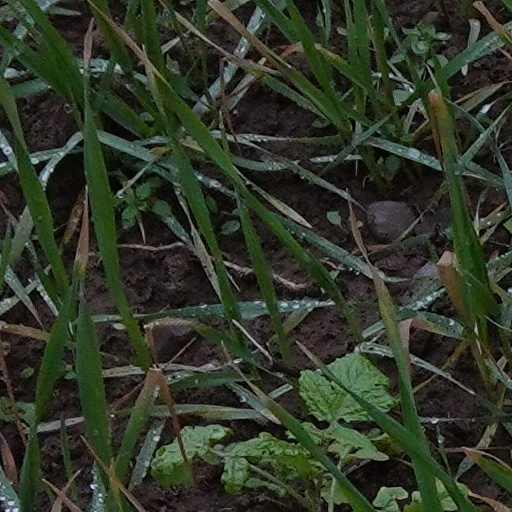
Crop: wheat